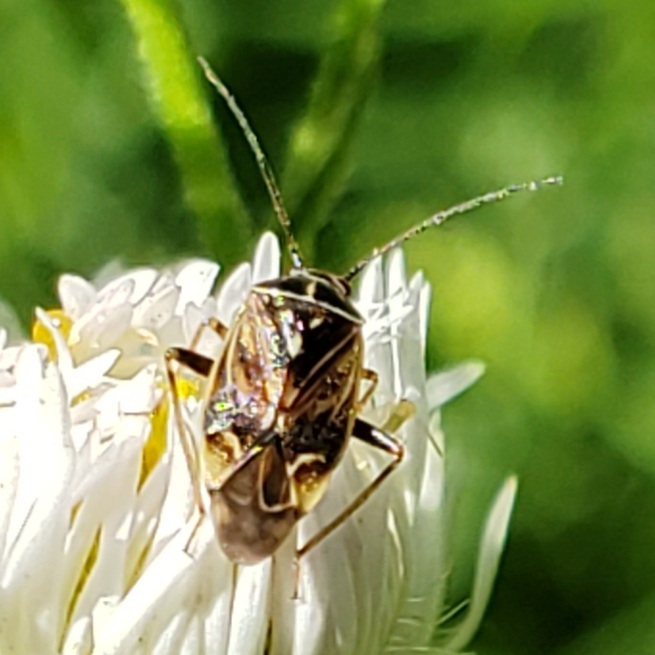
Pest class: lygus_bug